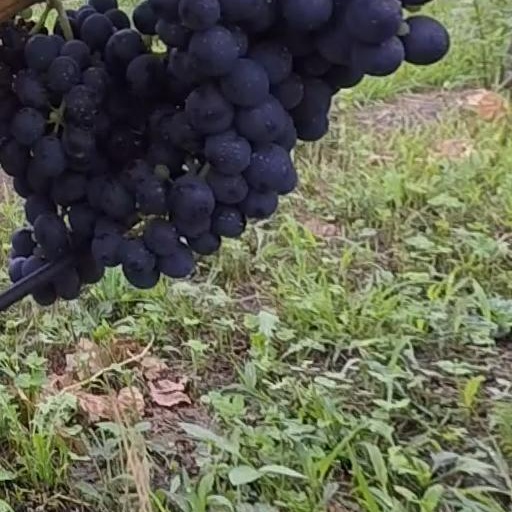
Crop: grape